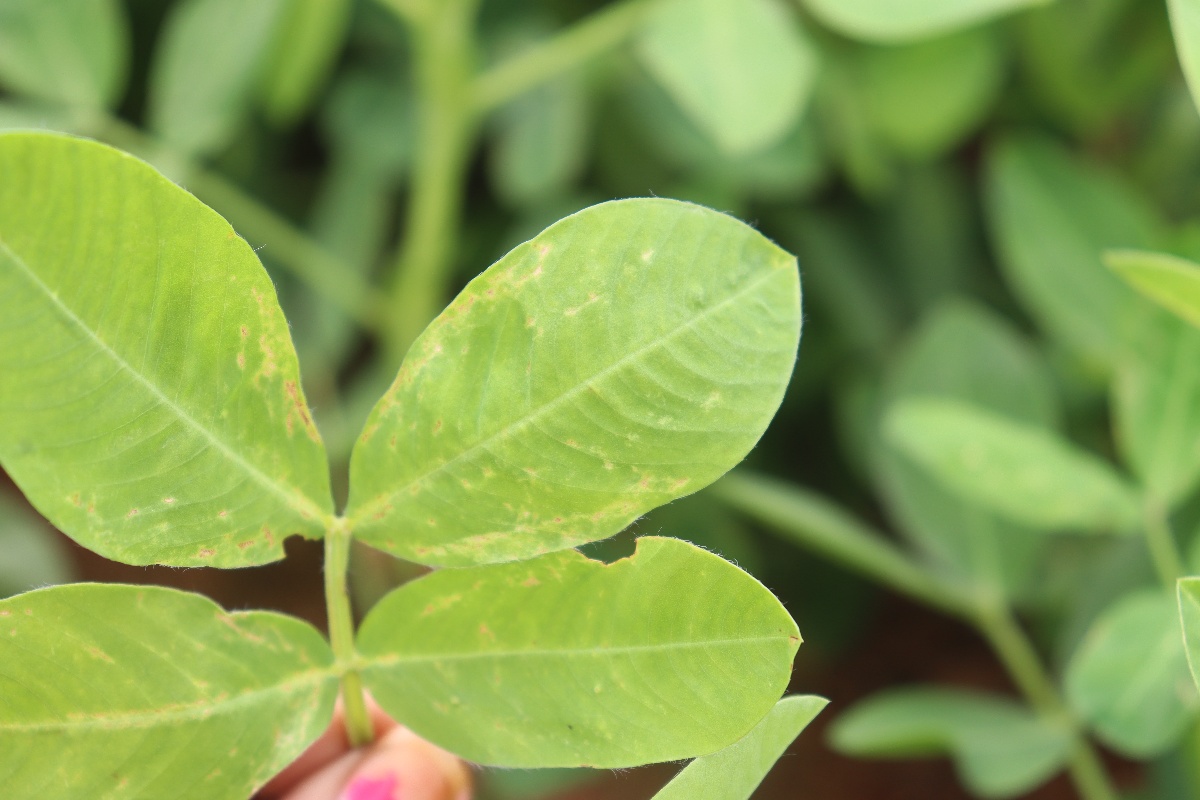
Label: healthy leaf